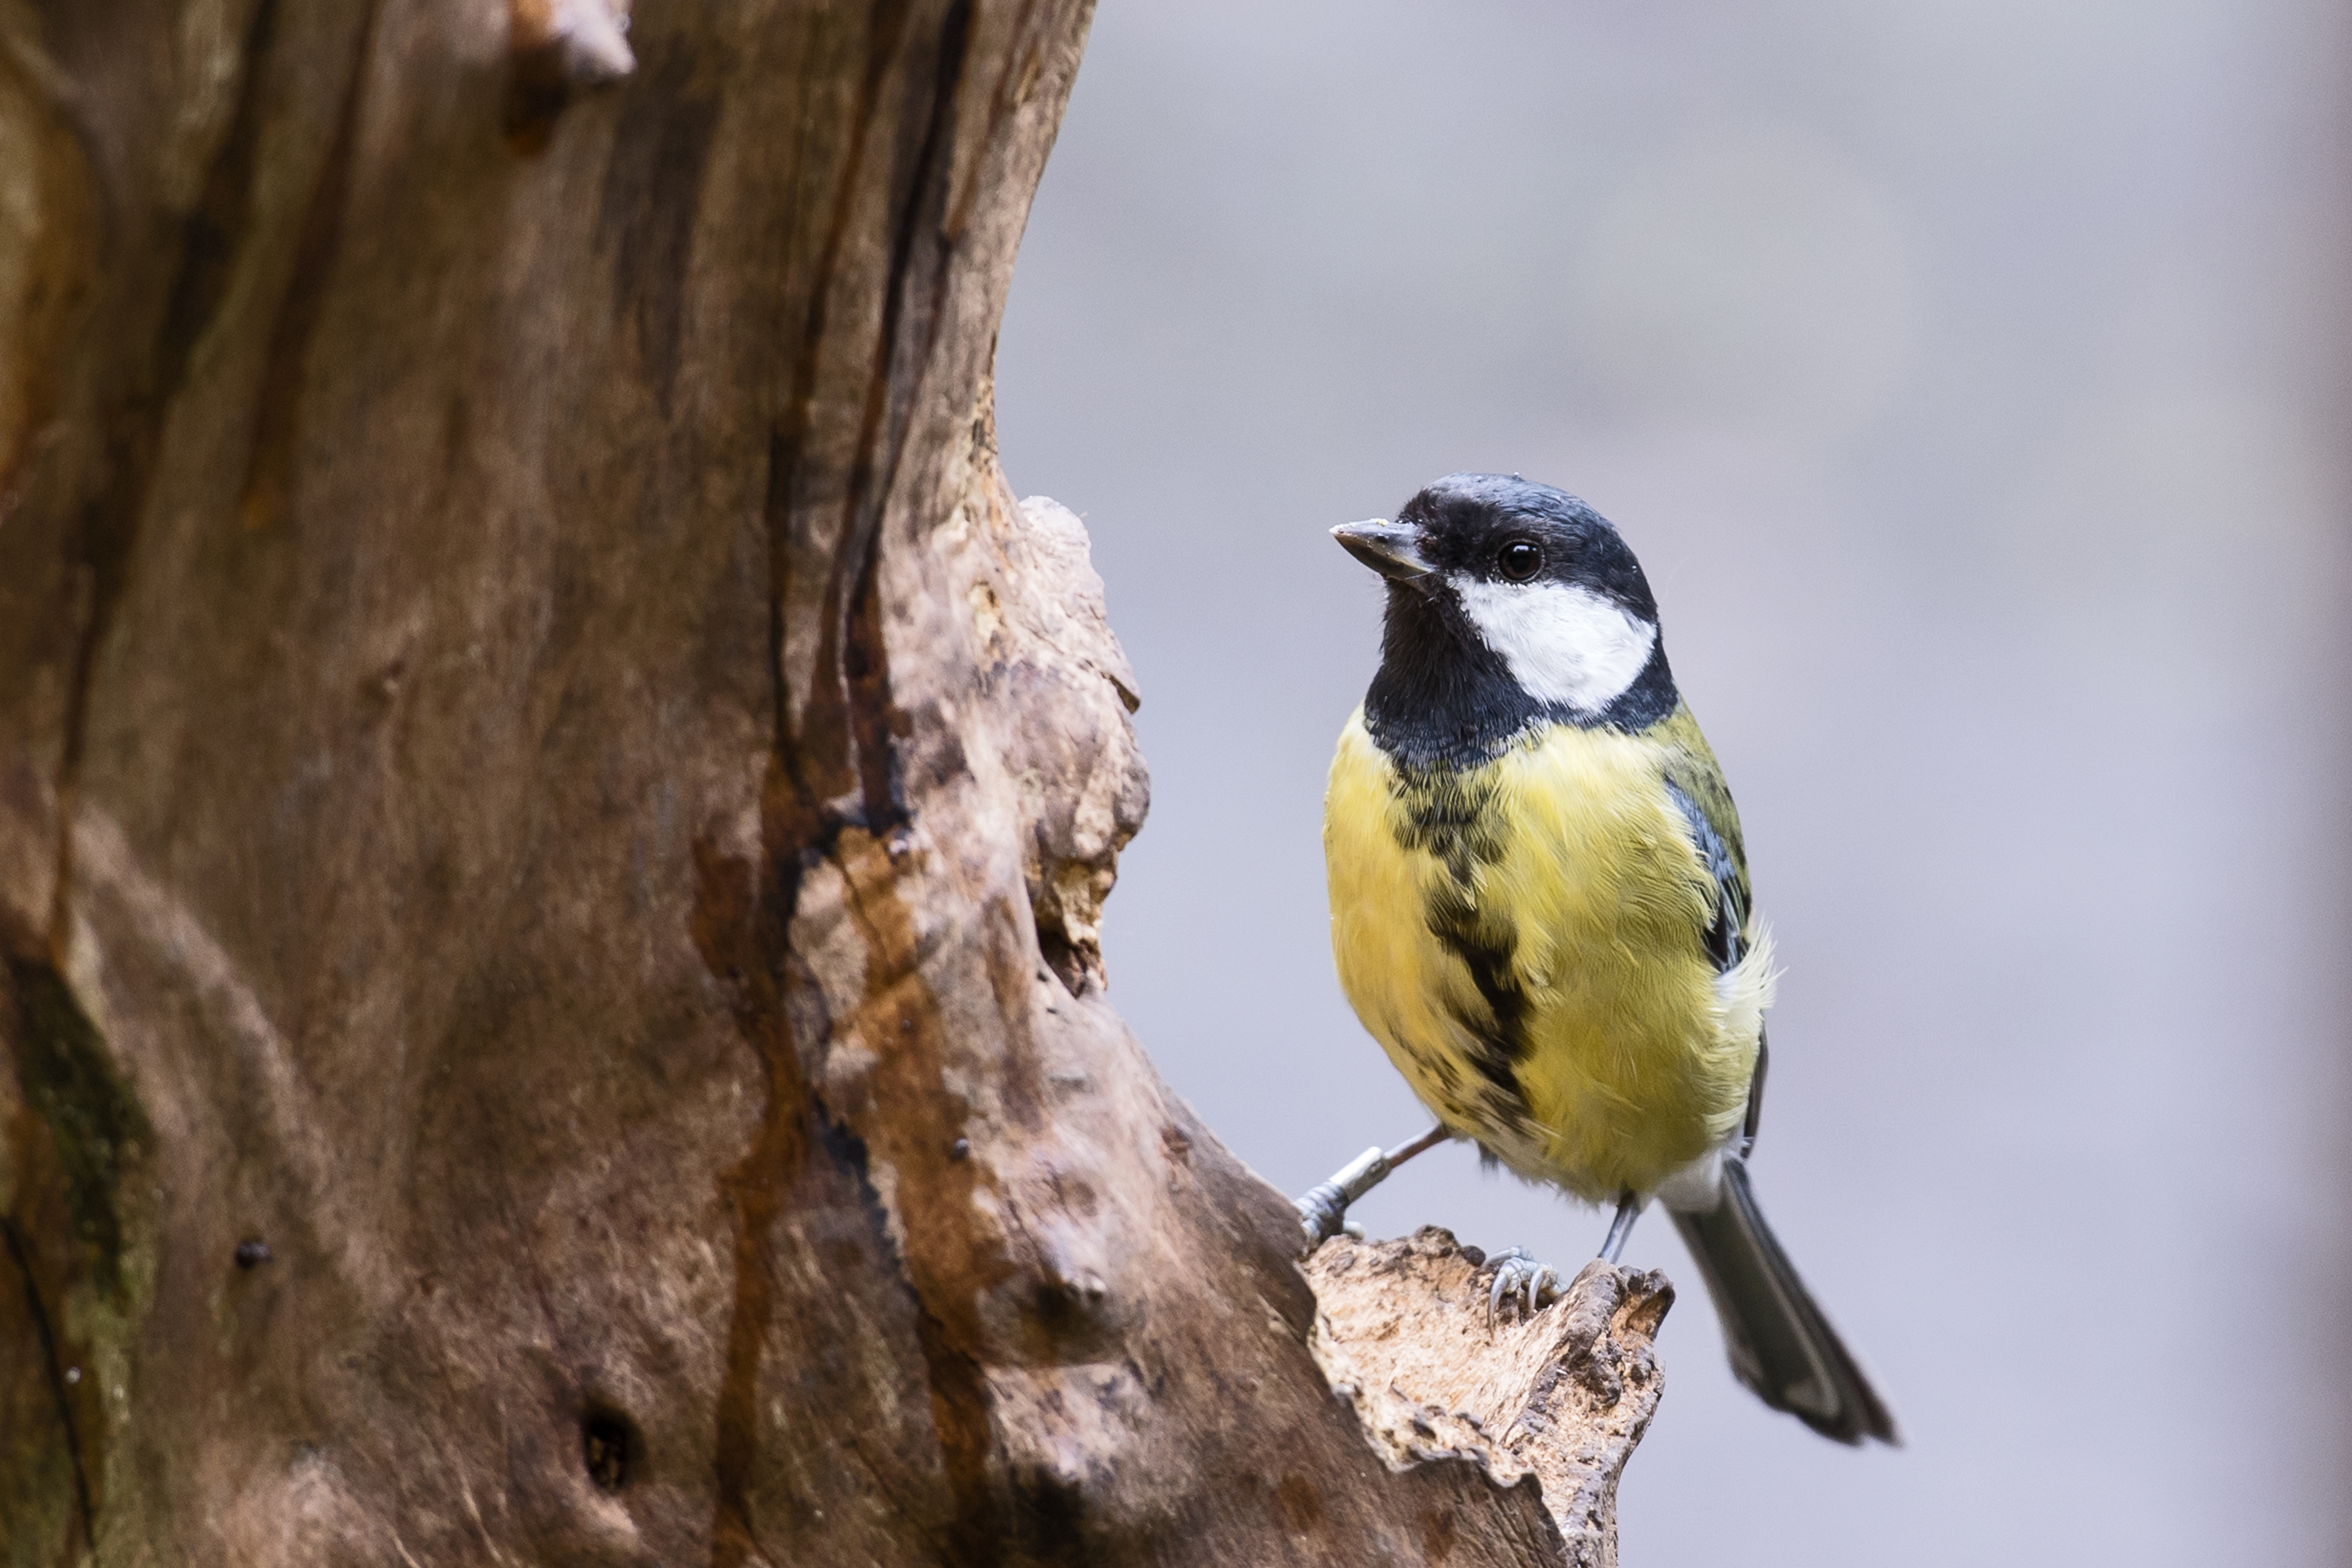
nature, branch, bird, wildlife, beak, fauna, great, vertebrate, finch, woodland, tit, chickadee, old world flycatcher, perching bird